Fahire Fersan

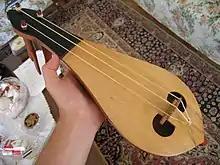
A classical kemençe.

She started her musician career at an early age by taking classical kemençe lessons from Tamburi Cemil Bey (1873–1916). After her marriage, the couple went to Switzerland, where she had to interrupt her musical education. She resumed her musical lessons following her return to Turkey, and continuing until the death of Cemil Bey.